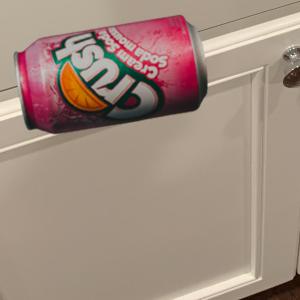
Label: cans